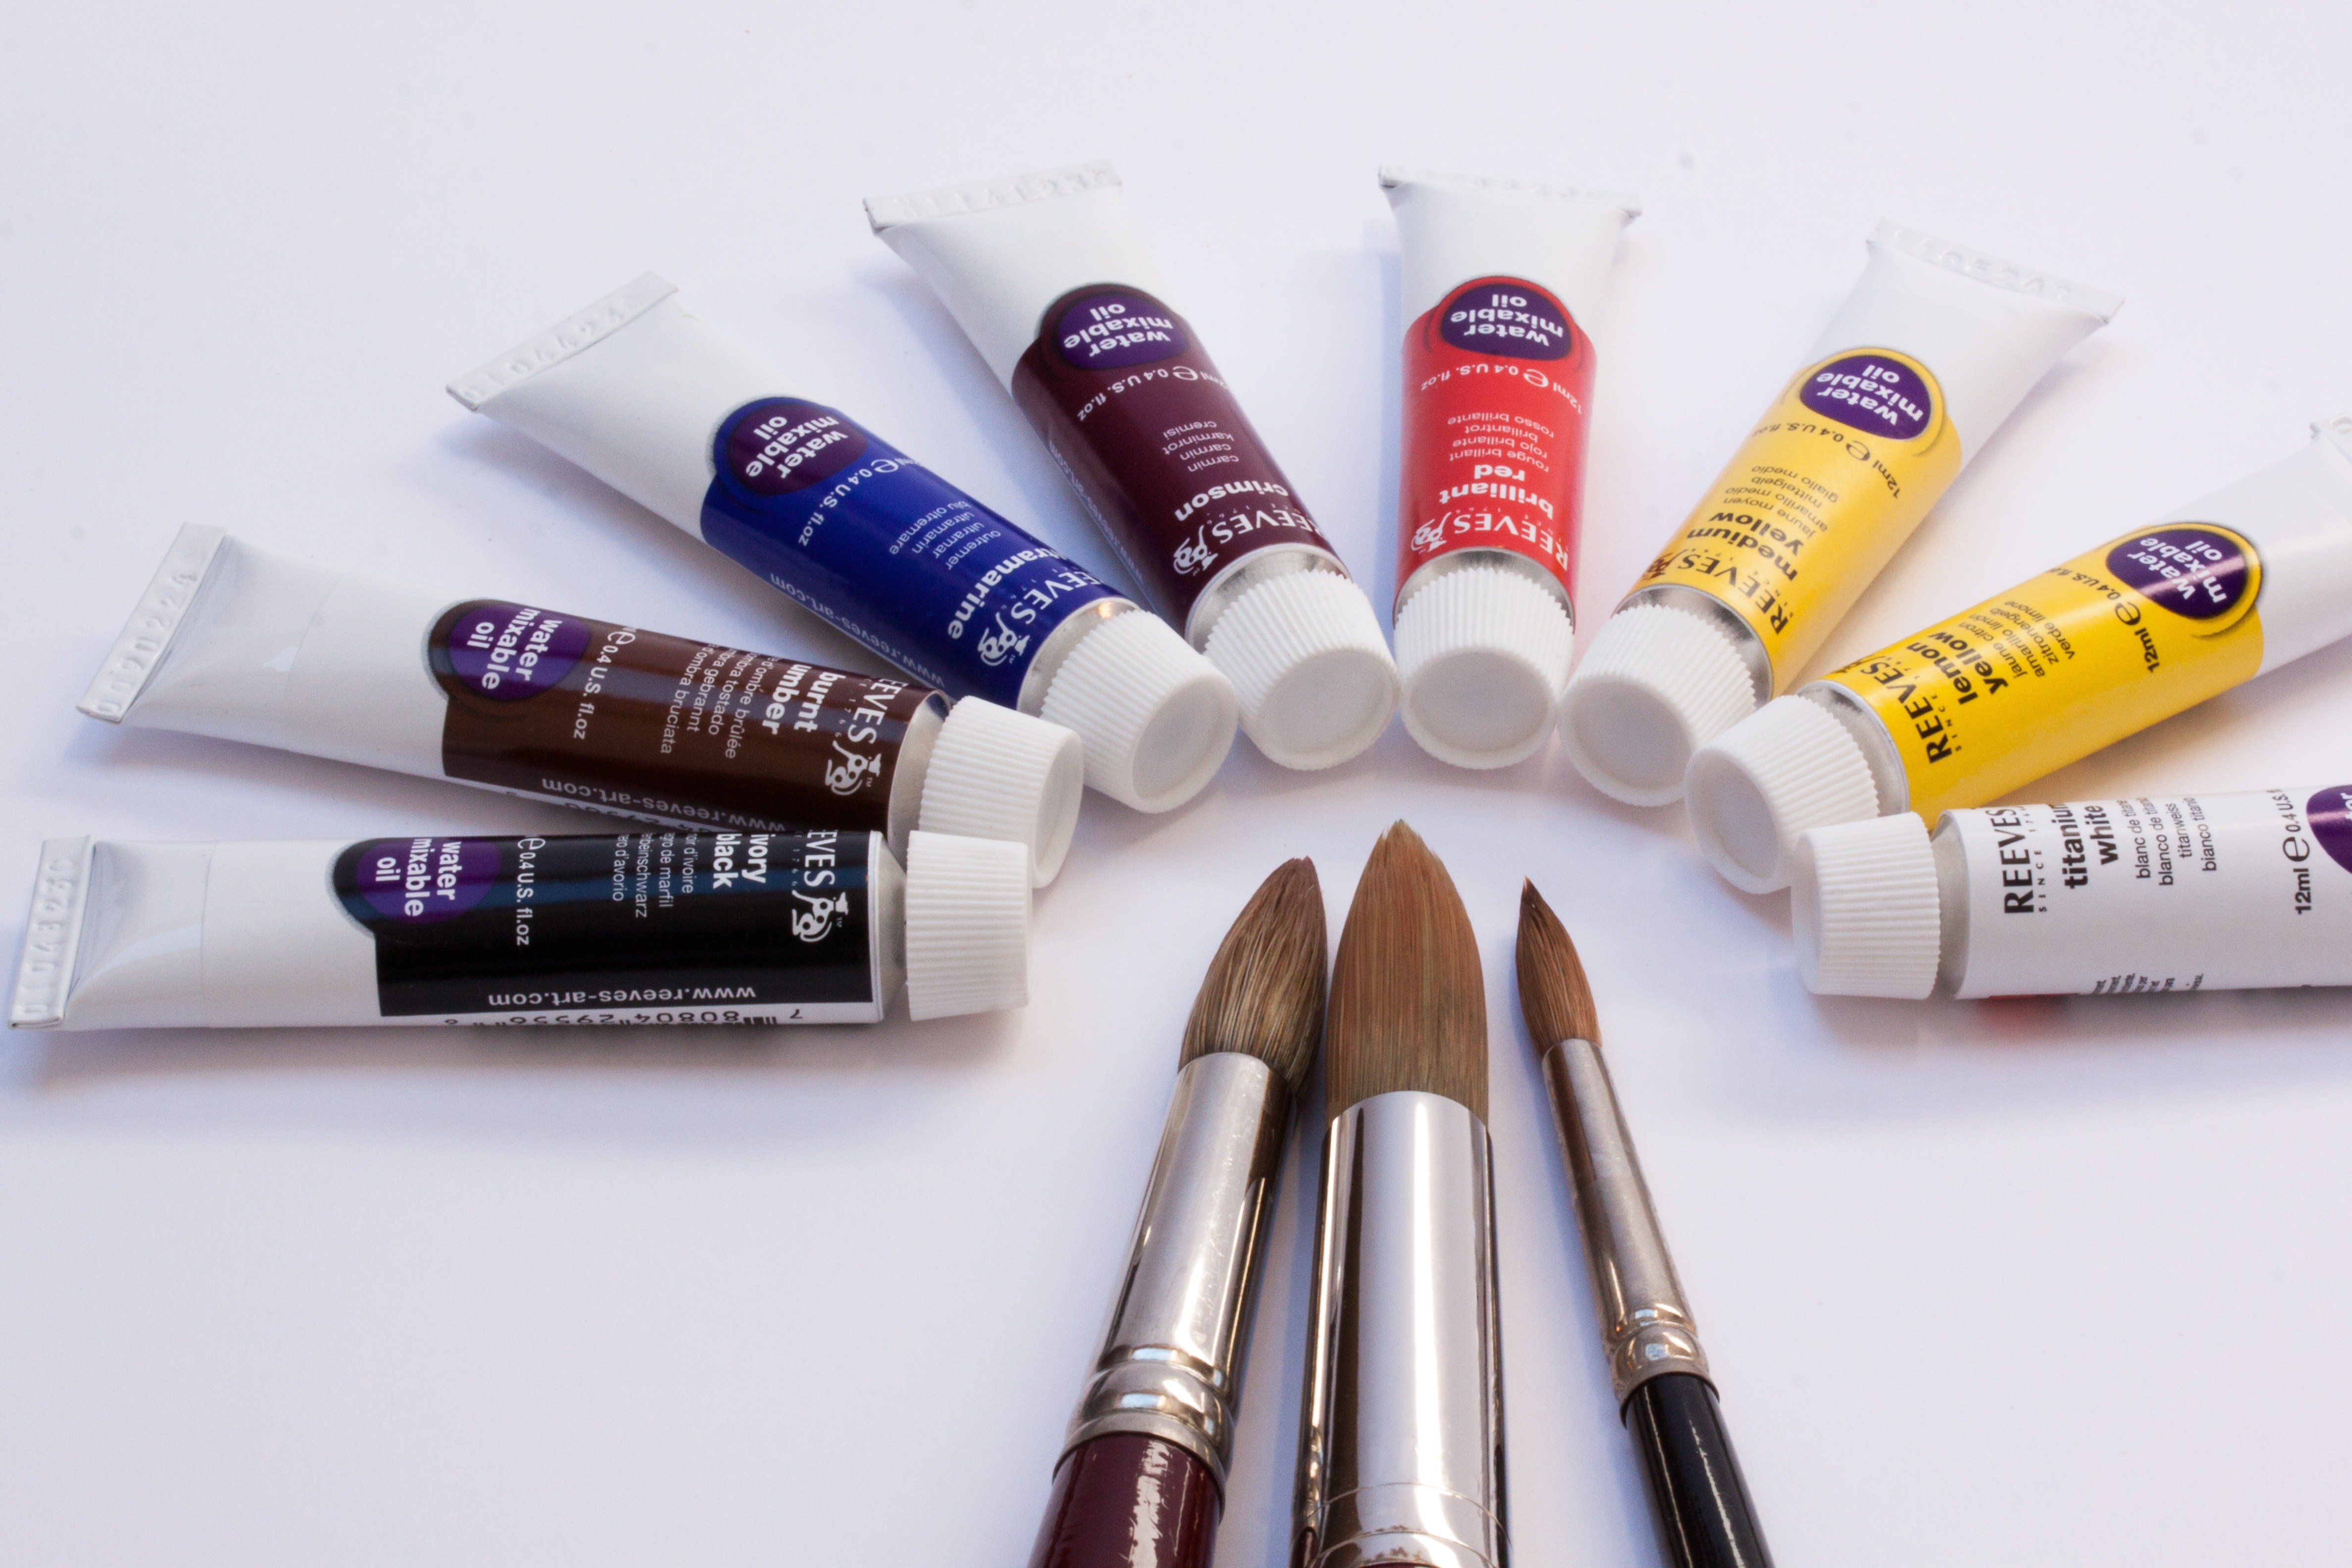
hand, white, brush, finger, red, color, paint, blue, colorful, yellow, nail, lip, eyelash, brand, eye, violet, beauty, tubes, cosmetics, high quality, half circle, oil paints, artist paints, soluble in water, strengthen various, marten hair brushes